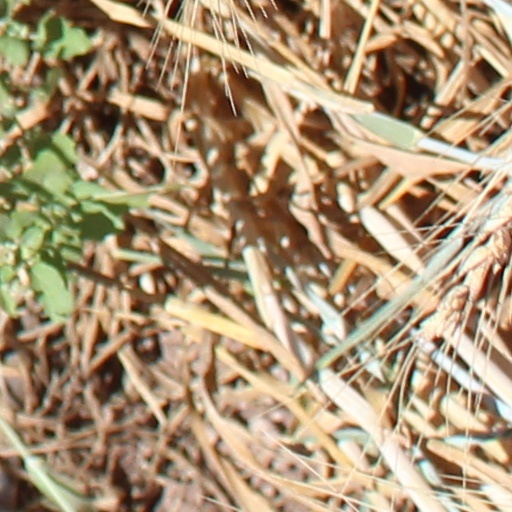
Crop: wheat